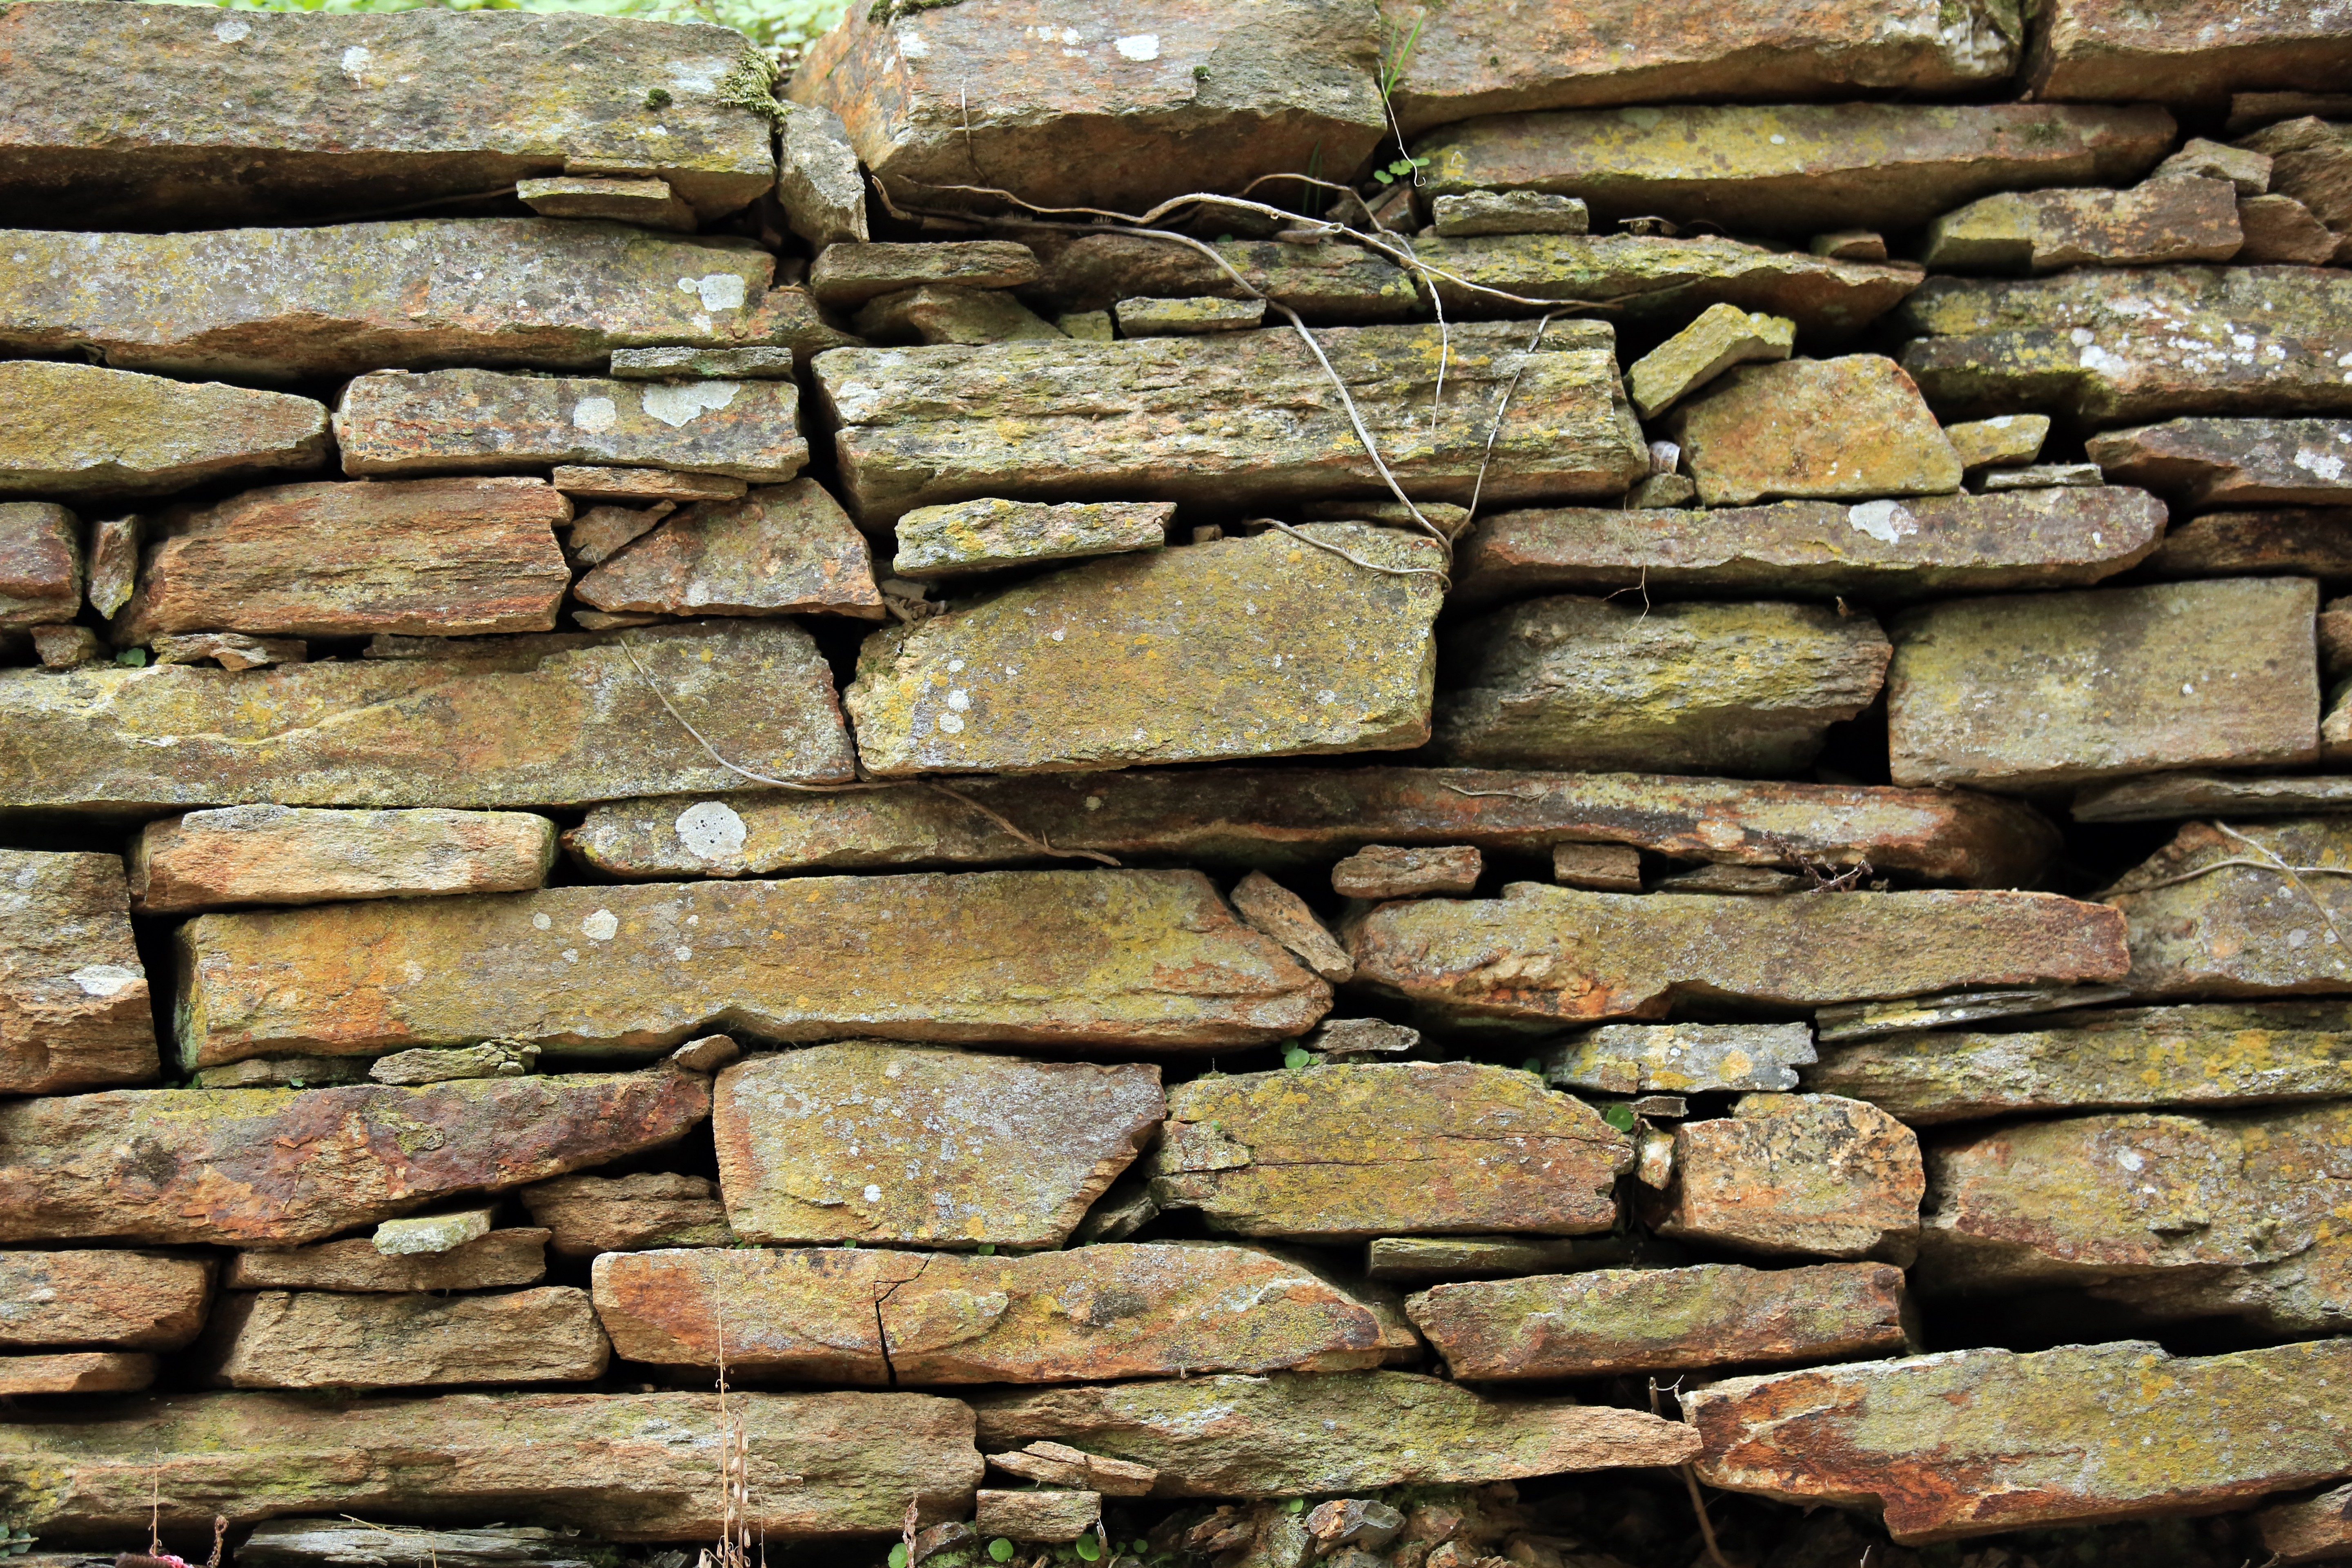
rock, wood, texture, building, wall, europe, canon, soil, stone wall, brick, material, midi, occitanie, isasza, southfrance, sdfrankreich, zuidfrankrijk, mditerrane, languedocroussillon, hrault, eos5d, constructions, exterieur, hautscantons, monslatrivalle, murs, pierressches, schistes, carrires, gologie, brickwork